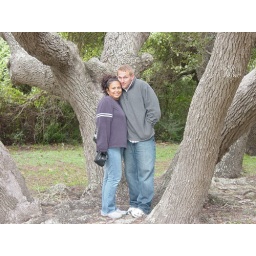
Pat &amp;amp; Tina at Goose Island State Park, note the tree trunks above ground